Sonia Abrão

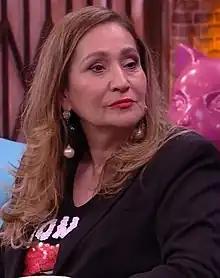
Abrão in 2018

Sonia Maria de Souza Abrão (born June 20, 1954) is a Brazilian journalist, television presenter and writer. She has worked for newspapers, magazines and TV networks such as SBT, RecordTV and RedeTV!.